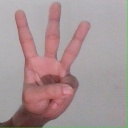
अक्षर: व